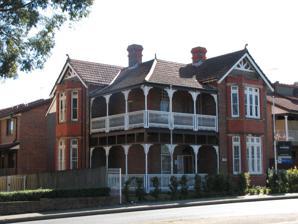
Building: Avondale, Parramatta
Country: Australia
Year built: 1900
Historic site in New South Wales, Australia Avondale Avondale, a heritage listed property in Parramatta, New South Wales Location 25 O'Connell Street, Parramatta , Sydney , New South Wales , Australia Coordinates 33°48′17″S 151°00′11″E / 33.8048°S 151.0031°E / -33.8048; 151.0031 New South Wales Heritage Register Official name Avondale Type state heritage (built) Designated 2 April 1999 Reference no. 239 Type House Category Residential buildings (private) Location of Avondale in Sydney Show map of Sydney Avondale, Parramatta (Australia) Show map of Australia Avondale is a heritage-listed former residence and now offices at 25 O'Connell Street, Parramatta , Sydney , New South Wales , Australia. It was added to the New South Wales State Heritage Register on 2 April 1999. History The land on which Avondale now sits was auctioned by the Crown in November 1893. The Avondale house was built c. 1900. It passed through a succession of owners as a private residence, and was briefly operated as a private hospital (1924) and private school (1929). A section 130 order was placed over Avondale on 9 January 1981 to prevent its demolition. Under section 132 of the Heritage Act the owner gave notice of his intention to demolish the building. On 27 February 1981 an Interim Heritage Order was placed over the building. On 14 January 1982, the Heritage Council approved an application to renovate Avondale and incorporate it into a town house development to the rear of the site and of the neighbouring site. This development was later deferred and did not proceed. On 14 May 1984, the Heritage Council approved an application to use Avondale as offices and for external treatment of the building and fencing. It remains as commercial offices in 2018. A Permanent Conservation Order was placed over the building on 18 February 1983. It was transferred to the State Heritage Register on 2 April 1999. Description Avondale is a two-storey brick and tile building which has external timber detailing in the Federation style. The brickwork is a dull brown with re grain features and the roof is gabled and hipped with bellcast detailing over the verandah . The verandah is two-storey on two sides with cast iron posts and balustrade with geometrical coloured tile paving on the ground level. A crenellated parapet exists over the front on the gabled front wing. Heritage listing Avondale was listed on the New South Wales State Heritage Register on 2 April 1999. It is historically significant and is representative. References